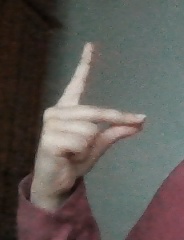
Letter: ta